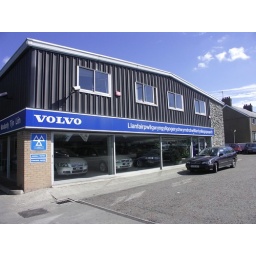
Someone knocked my mirror of my car on holiday in Wales. So I went to a garage in a place called Llanfairpwllgwyngyllgogeruchwmdr.......